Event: Ecuador Earthquake
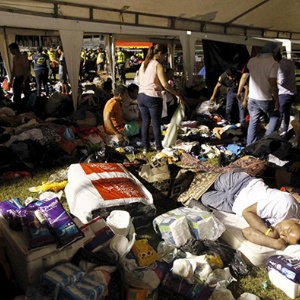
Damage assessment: no_damage